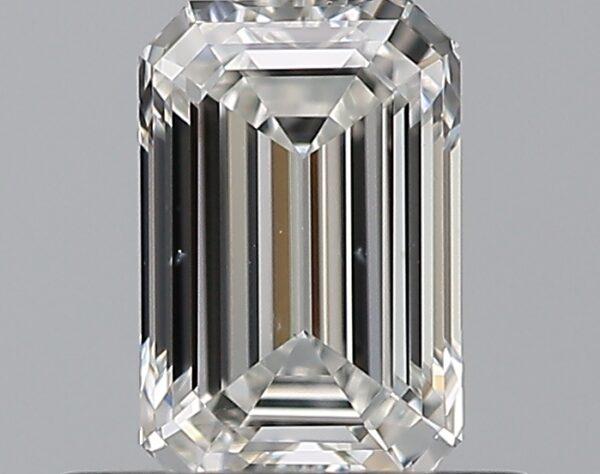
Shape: emerald
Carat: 0.5
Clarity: VS2
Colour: F
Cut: EX
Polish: EX
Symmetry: VG
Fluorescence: N
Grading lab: GIA
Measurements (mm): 5.62 x 3.67 x 2.48